Nazan Eckes

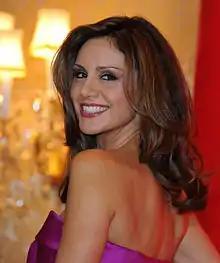
Eckes in 2013

In 2016, Eckes partnered with Clinique, joining the Clinique Difference Initiative alongside six other inspiring women as Difference Makers with an aim to empower and encourage education amongst women.